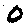
Label: 0